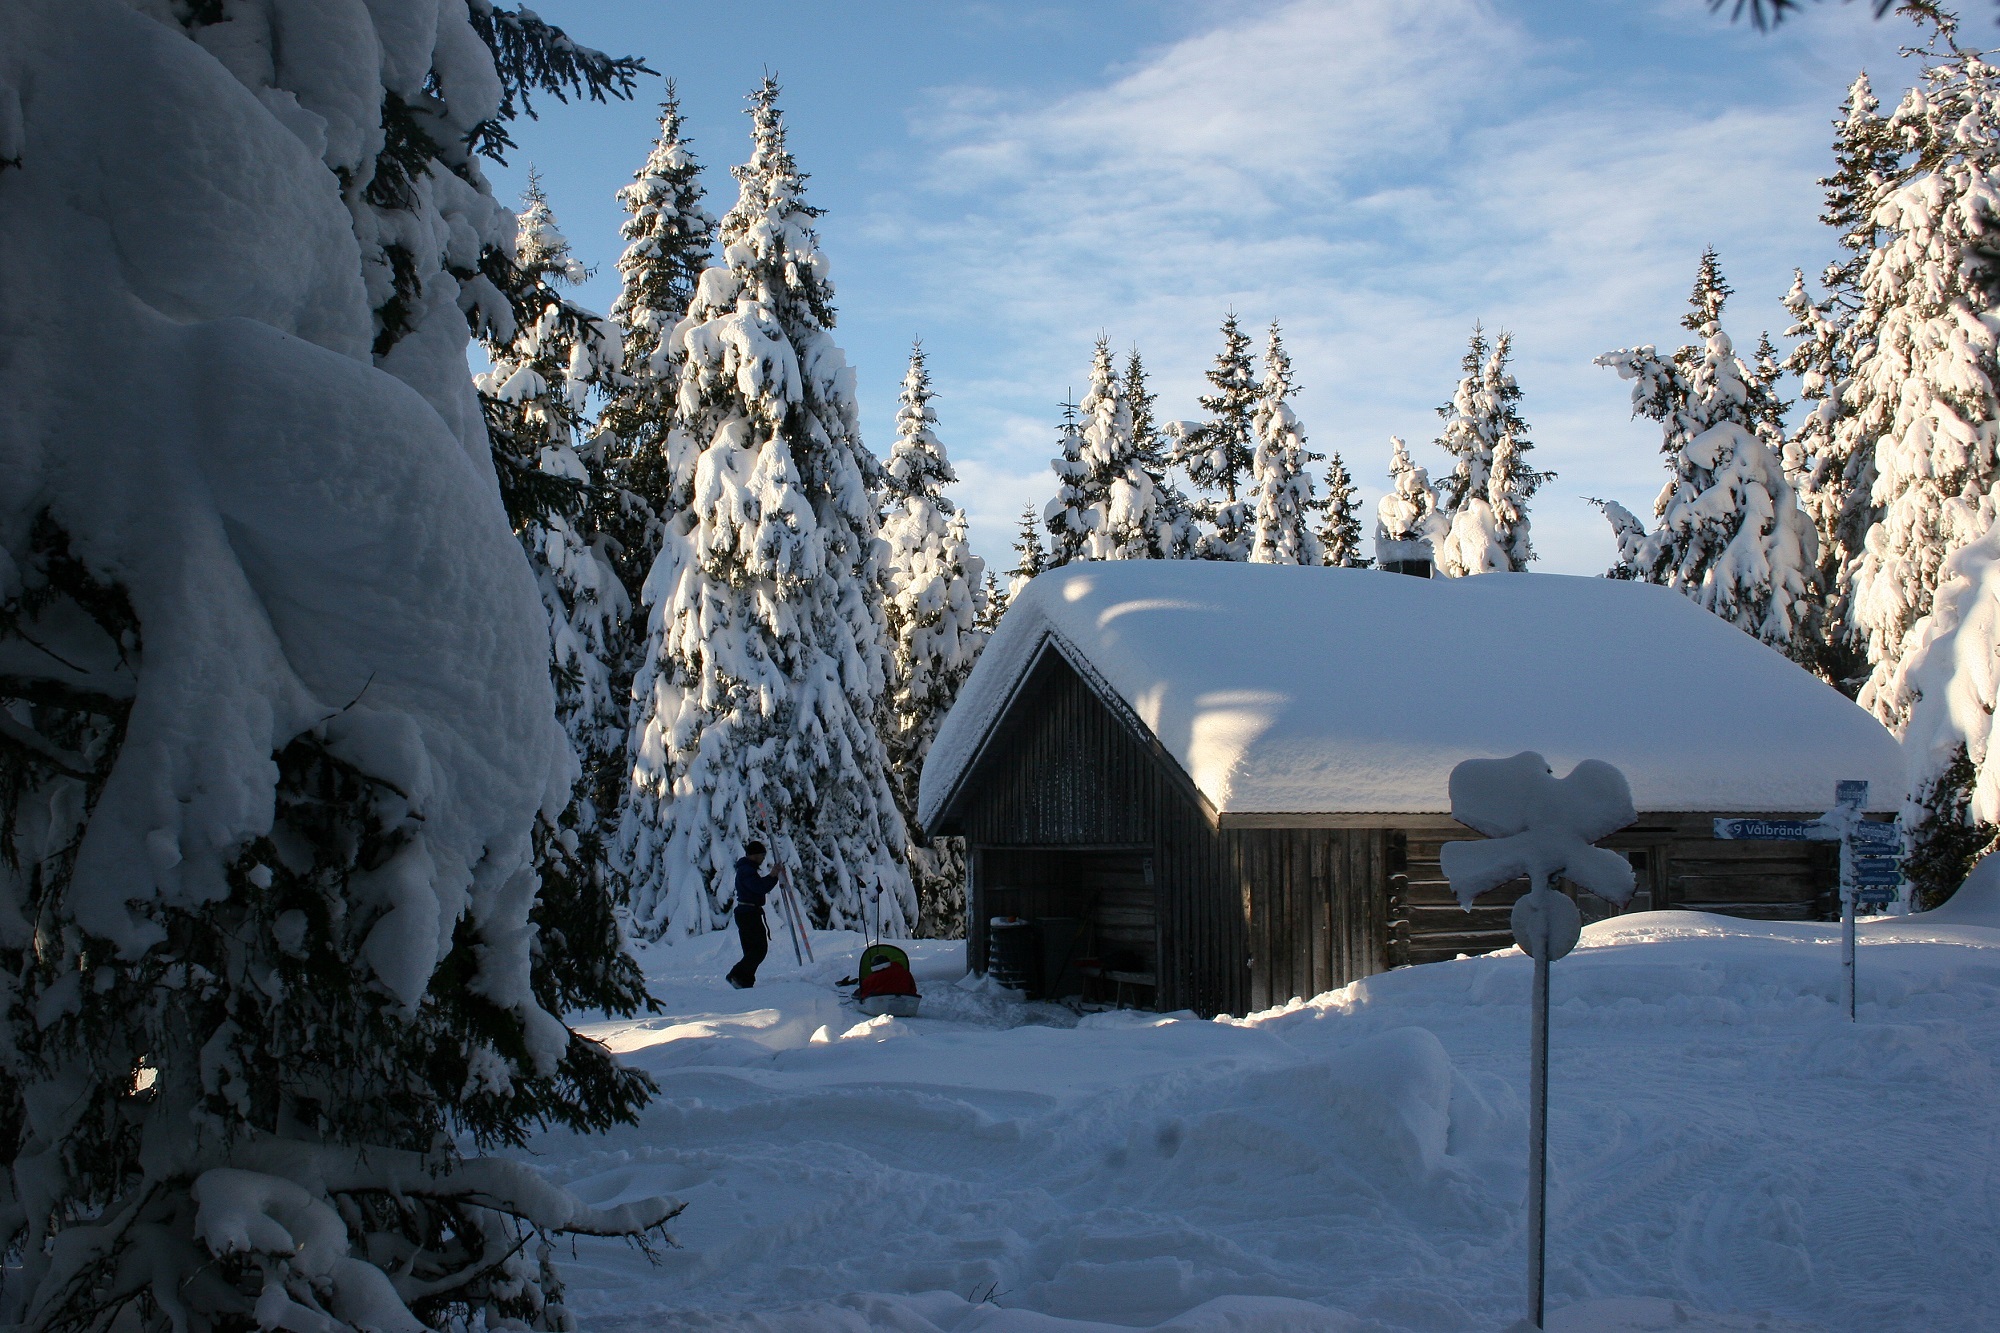
landscape, tree, nature, forest, mountain, snow, winter, hiking, mountain range, recreation, ice, scenic, cottage, weather, season, trees, outdoors, sunny, clouds, sweden, blizzard, skier, freezing, transtrand